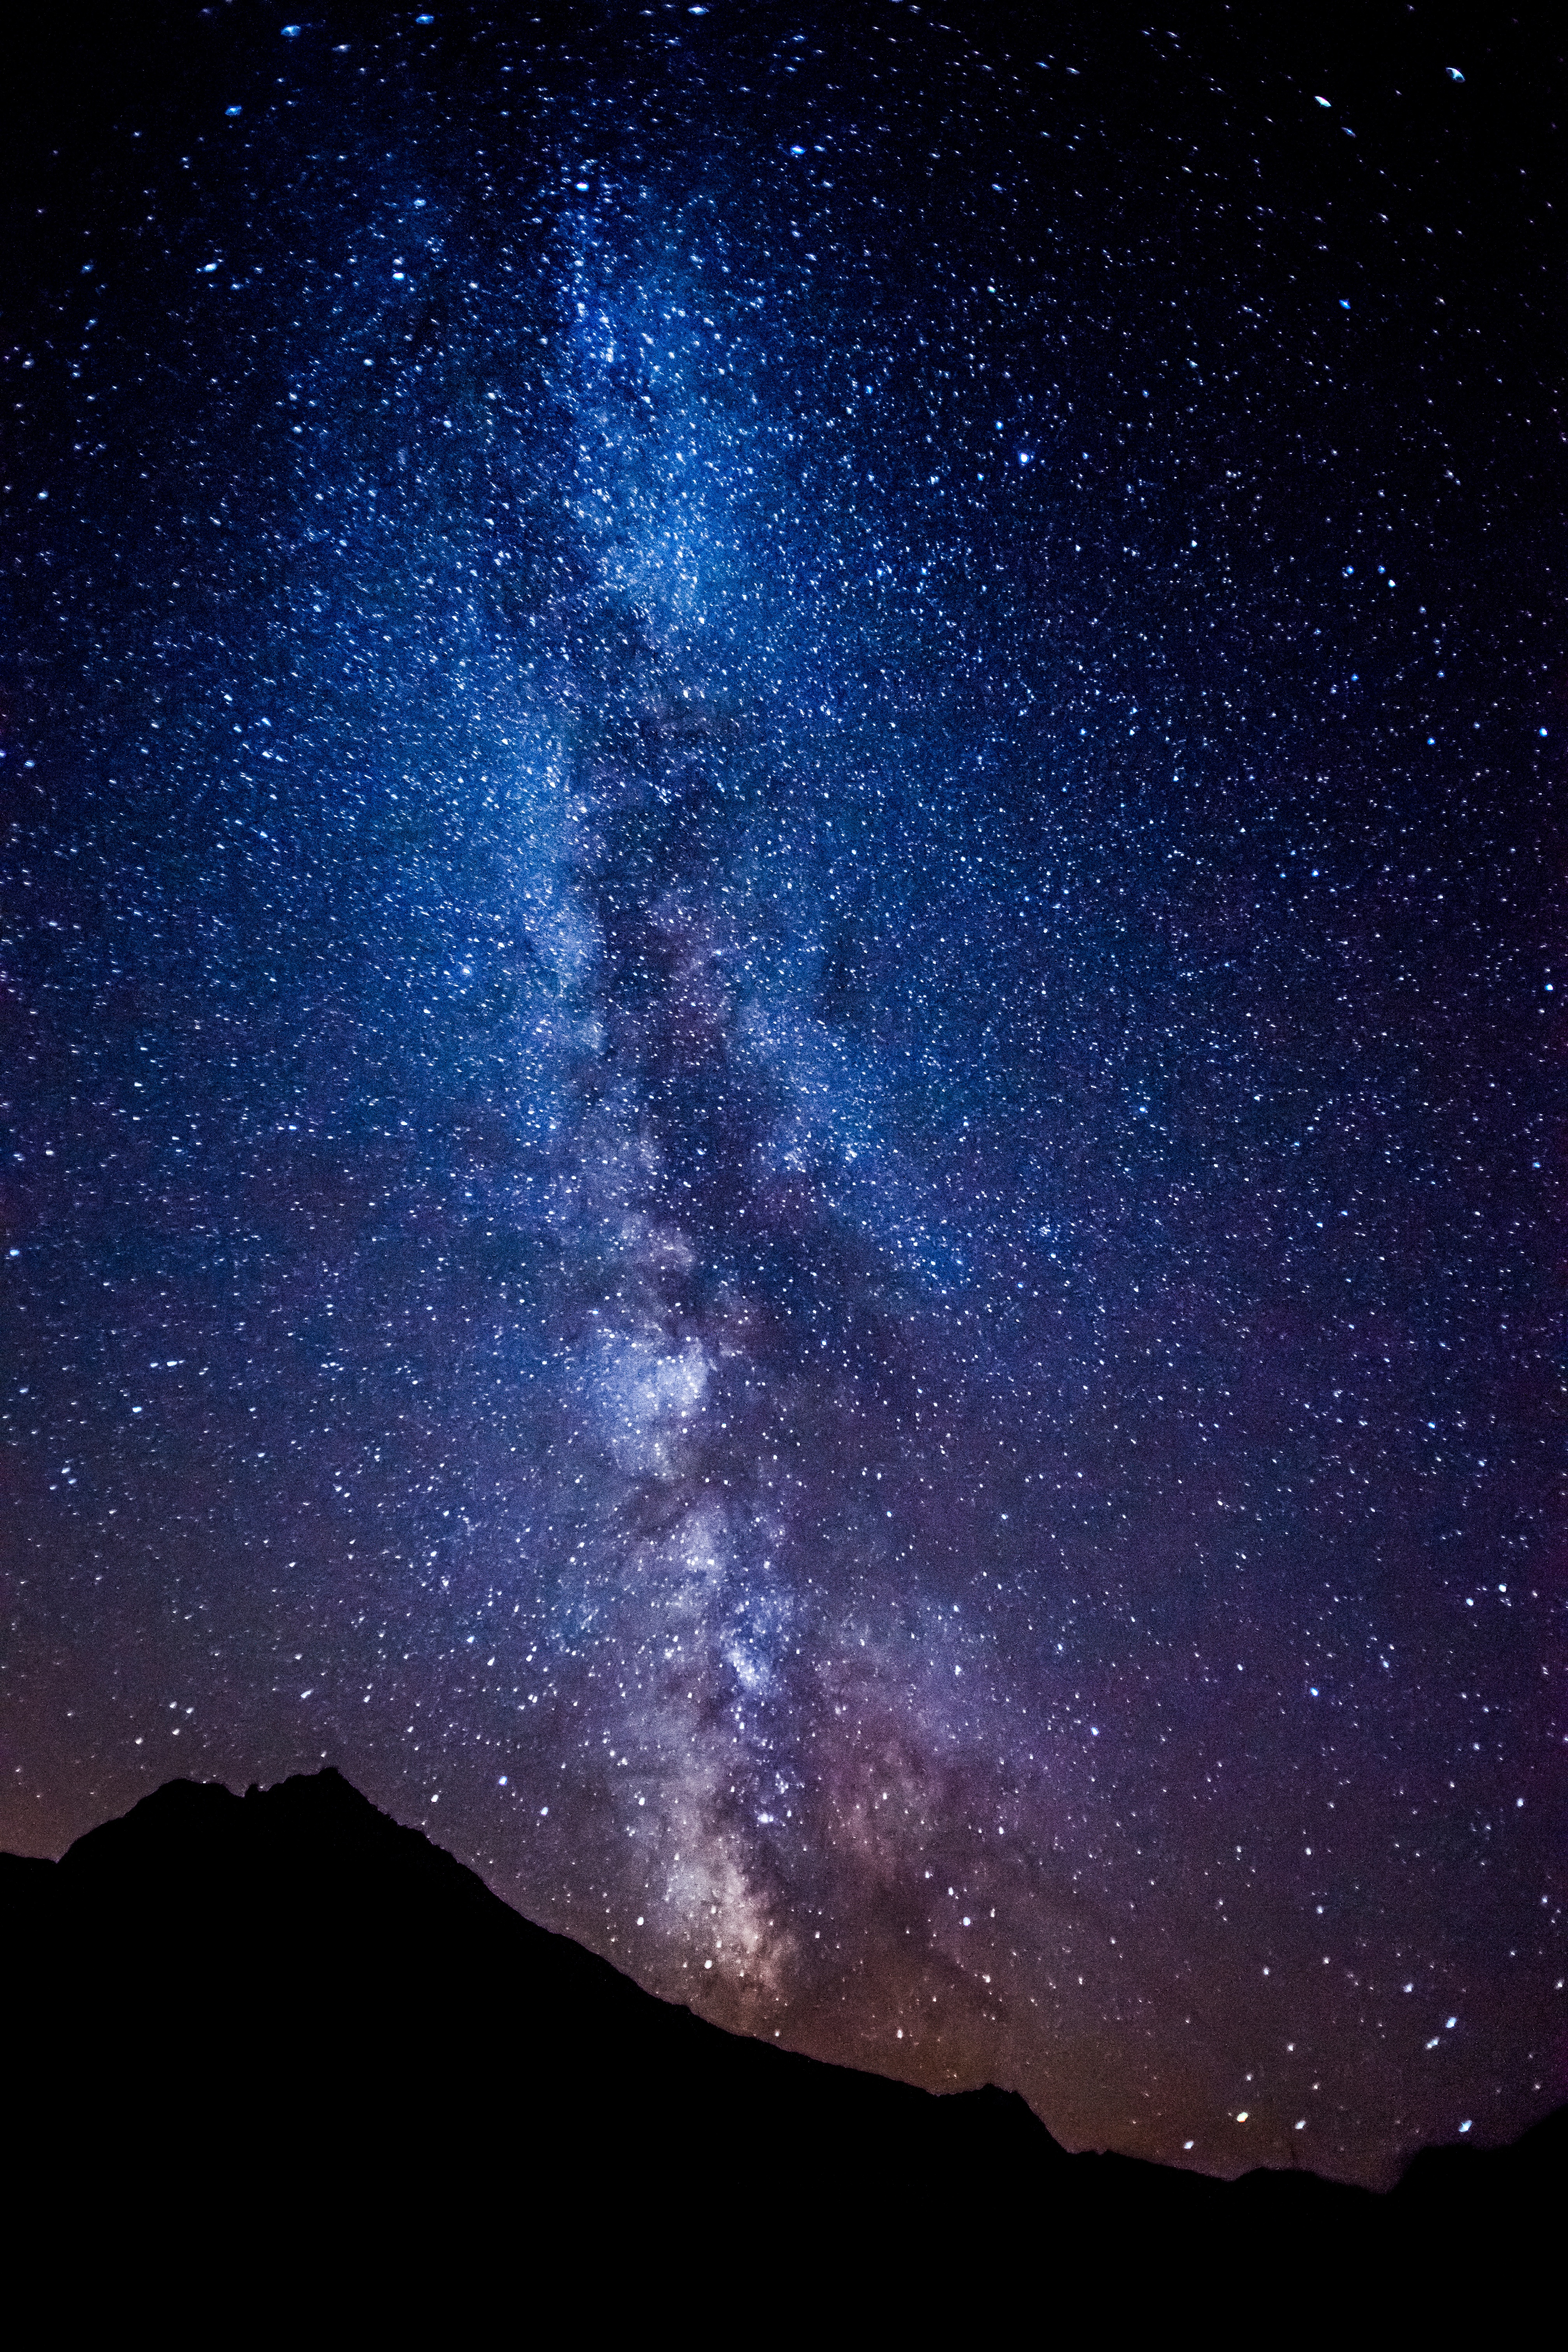
star, milky way, atmosphere, galaxy, nebula, outer space, astronomy, astronomical object, spiral galaxy